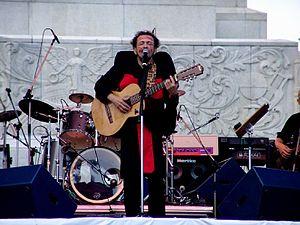
Tom Zé en São Paulo, Brésil.